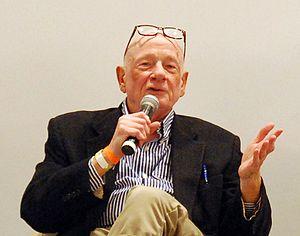
Raymond Moody EMI, en anglais : Near Death Experience, terme repris du philosophe français Victor Egger) et de mort partagée.